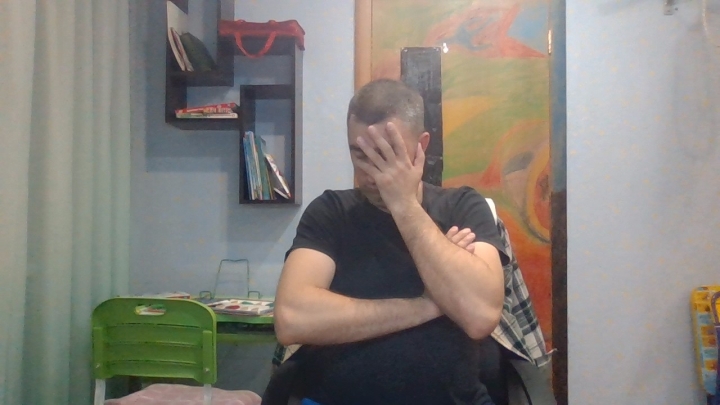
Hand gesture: no_gesture